Tourism in the United States

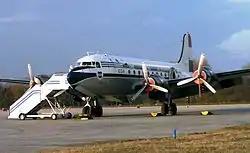
The Douglas DC-4 was one of the first airliners used for U.S. commercial flights.

The revolution of air travel between 1945 and 1969 contributed greatly to tourism in the United States. In that quarter century, commercial aviation evolved from 28-passenger airliners flying at less than to 150-passenger jetliners cruising continents at . During this time, air travel in the U.S. evolved from a novelty into a routine for business travelers and vacationers alike. Rapid developments in aviation technology, economic prosperity in the United States and the demand for air travel all contributed to the early beginnings of commercial aviation in the US.